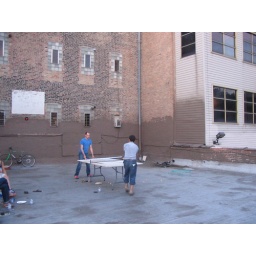
tough table tennis game on a roof in wicker park chicago